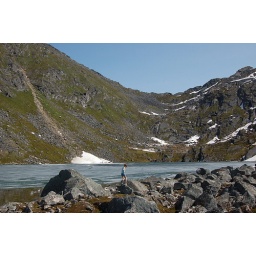
Audrey walking around on bolders near the small mountain lake at Independence Mine State Historical Park.